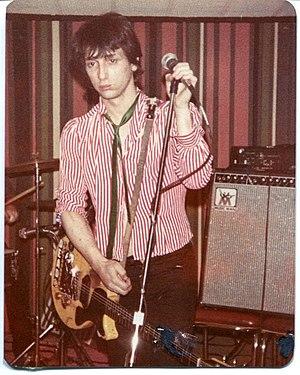
The Heartbreakers est un groupe de punk rock américain, originaire de New York, formé en 1975 et désormais séparé.